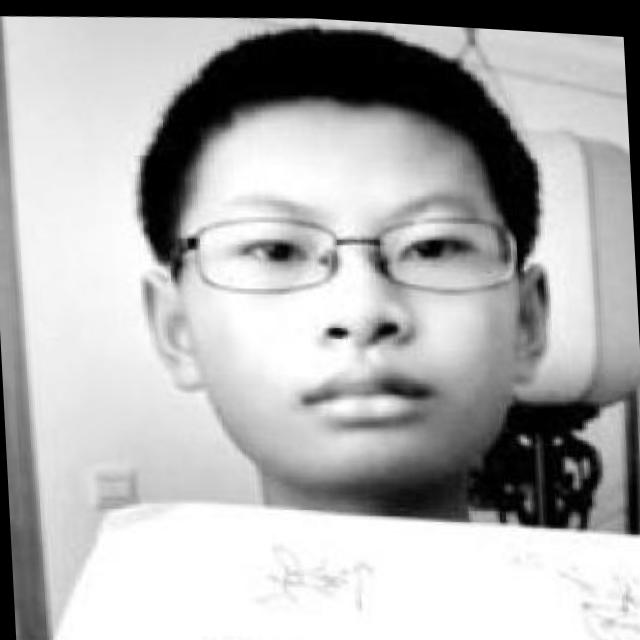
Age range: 0-12